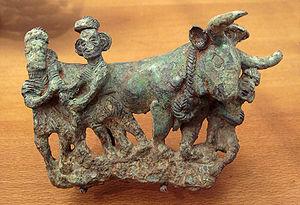
Han Wudi, de son nom personnel Liu Che, est le septième empereur de la dynastie Han de Chine, régnant à partir du 9 mars 141 av. J.-C. et jusqu'à sa mort. Il est considéré, avec les empereurs Tang Taizong et Kangxi comme l'un des plus grands empereurs de l'histoire de la Chine.